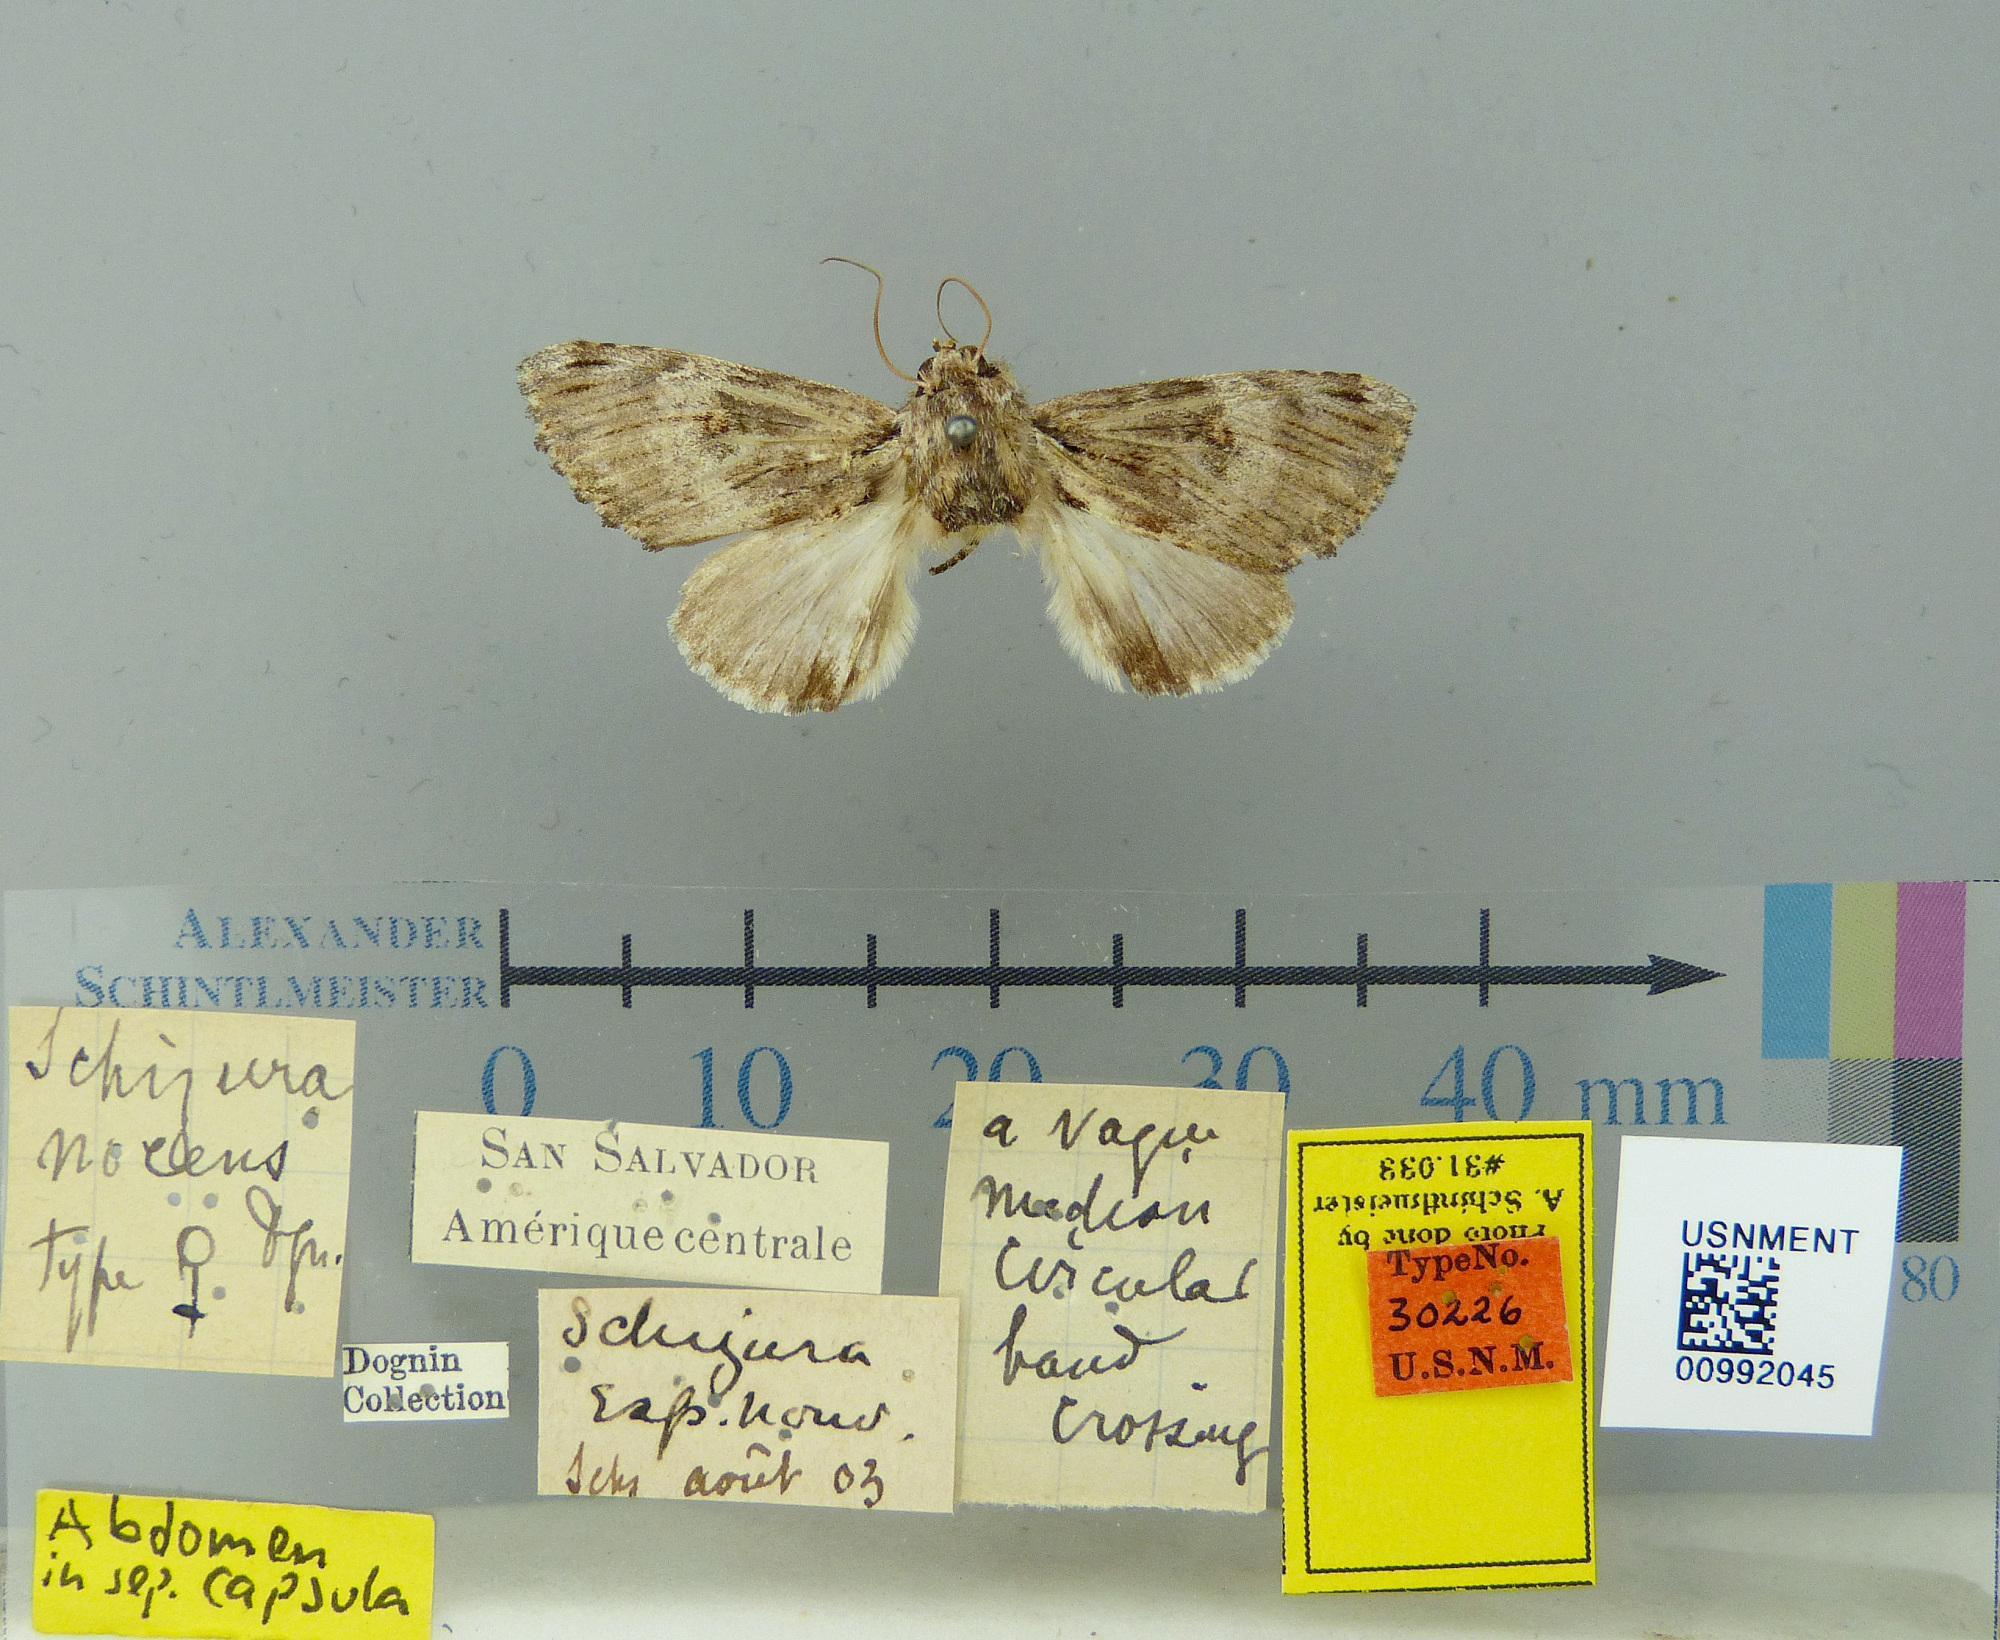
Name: Schizura nocens
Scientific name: Schizura nocens Dognin, 1908
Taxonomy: Animalia, Arthropoda, Insecta, Lepidoptera, Notodontidae
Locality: San Salvador; Amerique Centrale, San Salvador, El Salvador